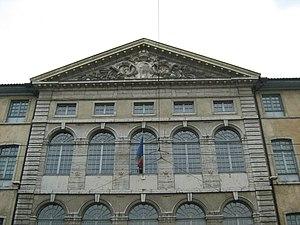
Détail de la façade des greniers d'Abondance, à Lyon.
Les intendants de Lyon sont les officiers de la généralité de Lyon. Fonction née tôt à Lyon, ils restent longtemps des administrateurs attachés aux finances et, contrairement à de nombreux autres endroits en France, ne prennent de grands pouvoirs localement que très tard, du fait de la présence de gouverneurs très puissants.